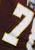
Number: 7